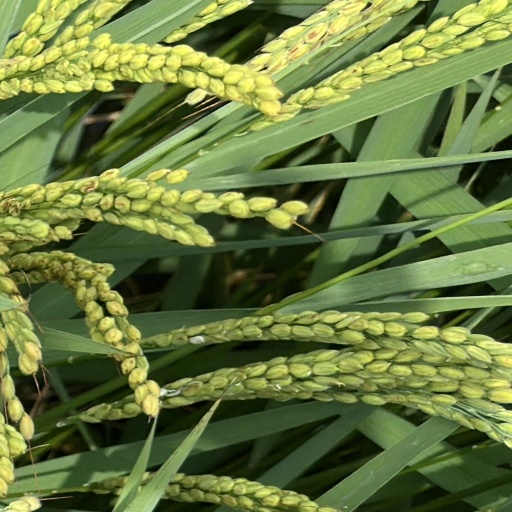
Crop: rice